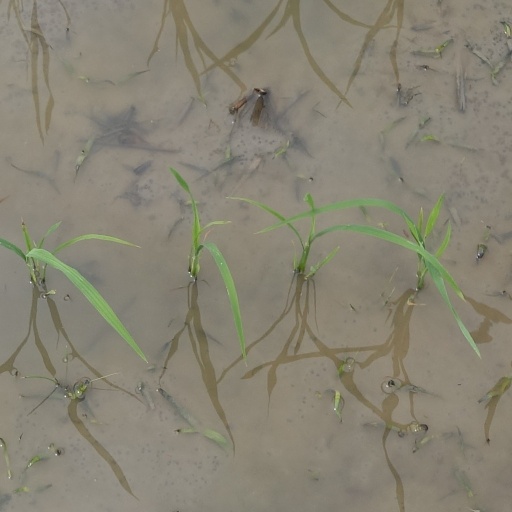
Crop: rice